Al Leiter

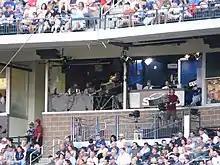
Leiter broadcasting a game.

On March 3, 2019, he was named a baseball operations advisor for the Mets. Leiter will focus on scouting and player development with an emphasis on mental preparation for pitchers, working with players at every level of the organization, from newly drafted players to Major Leaguers.